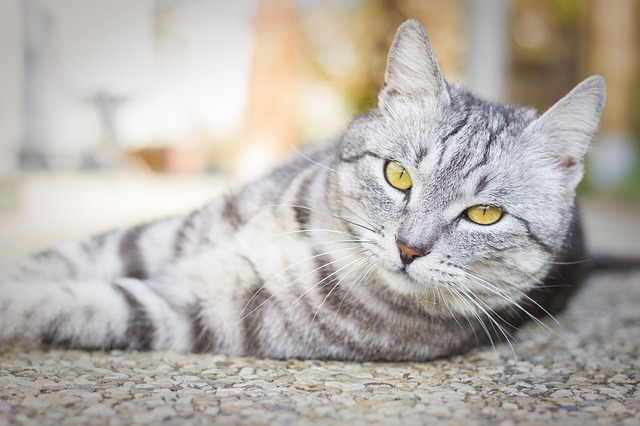
Label: gatto